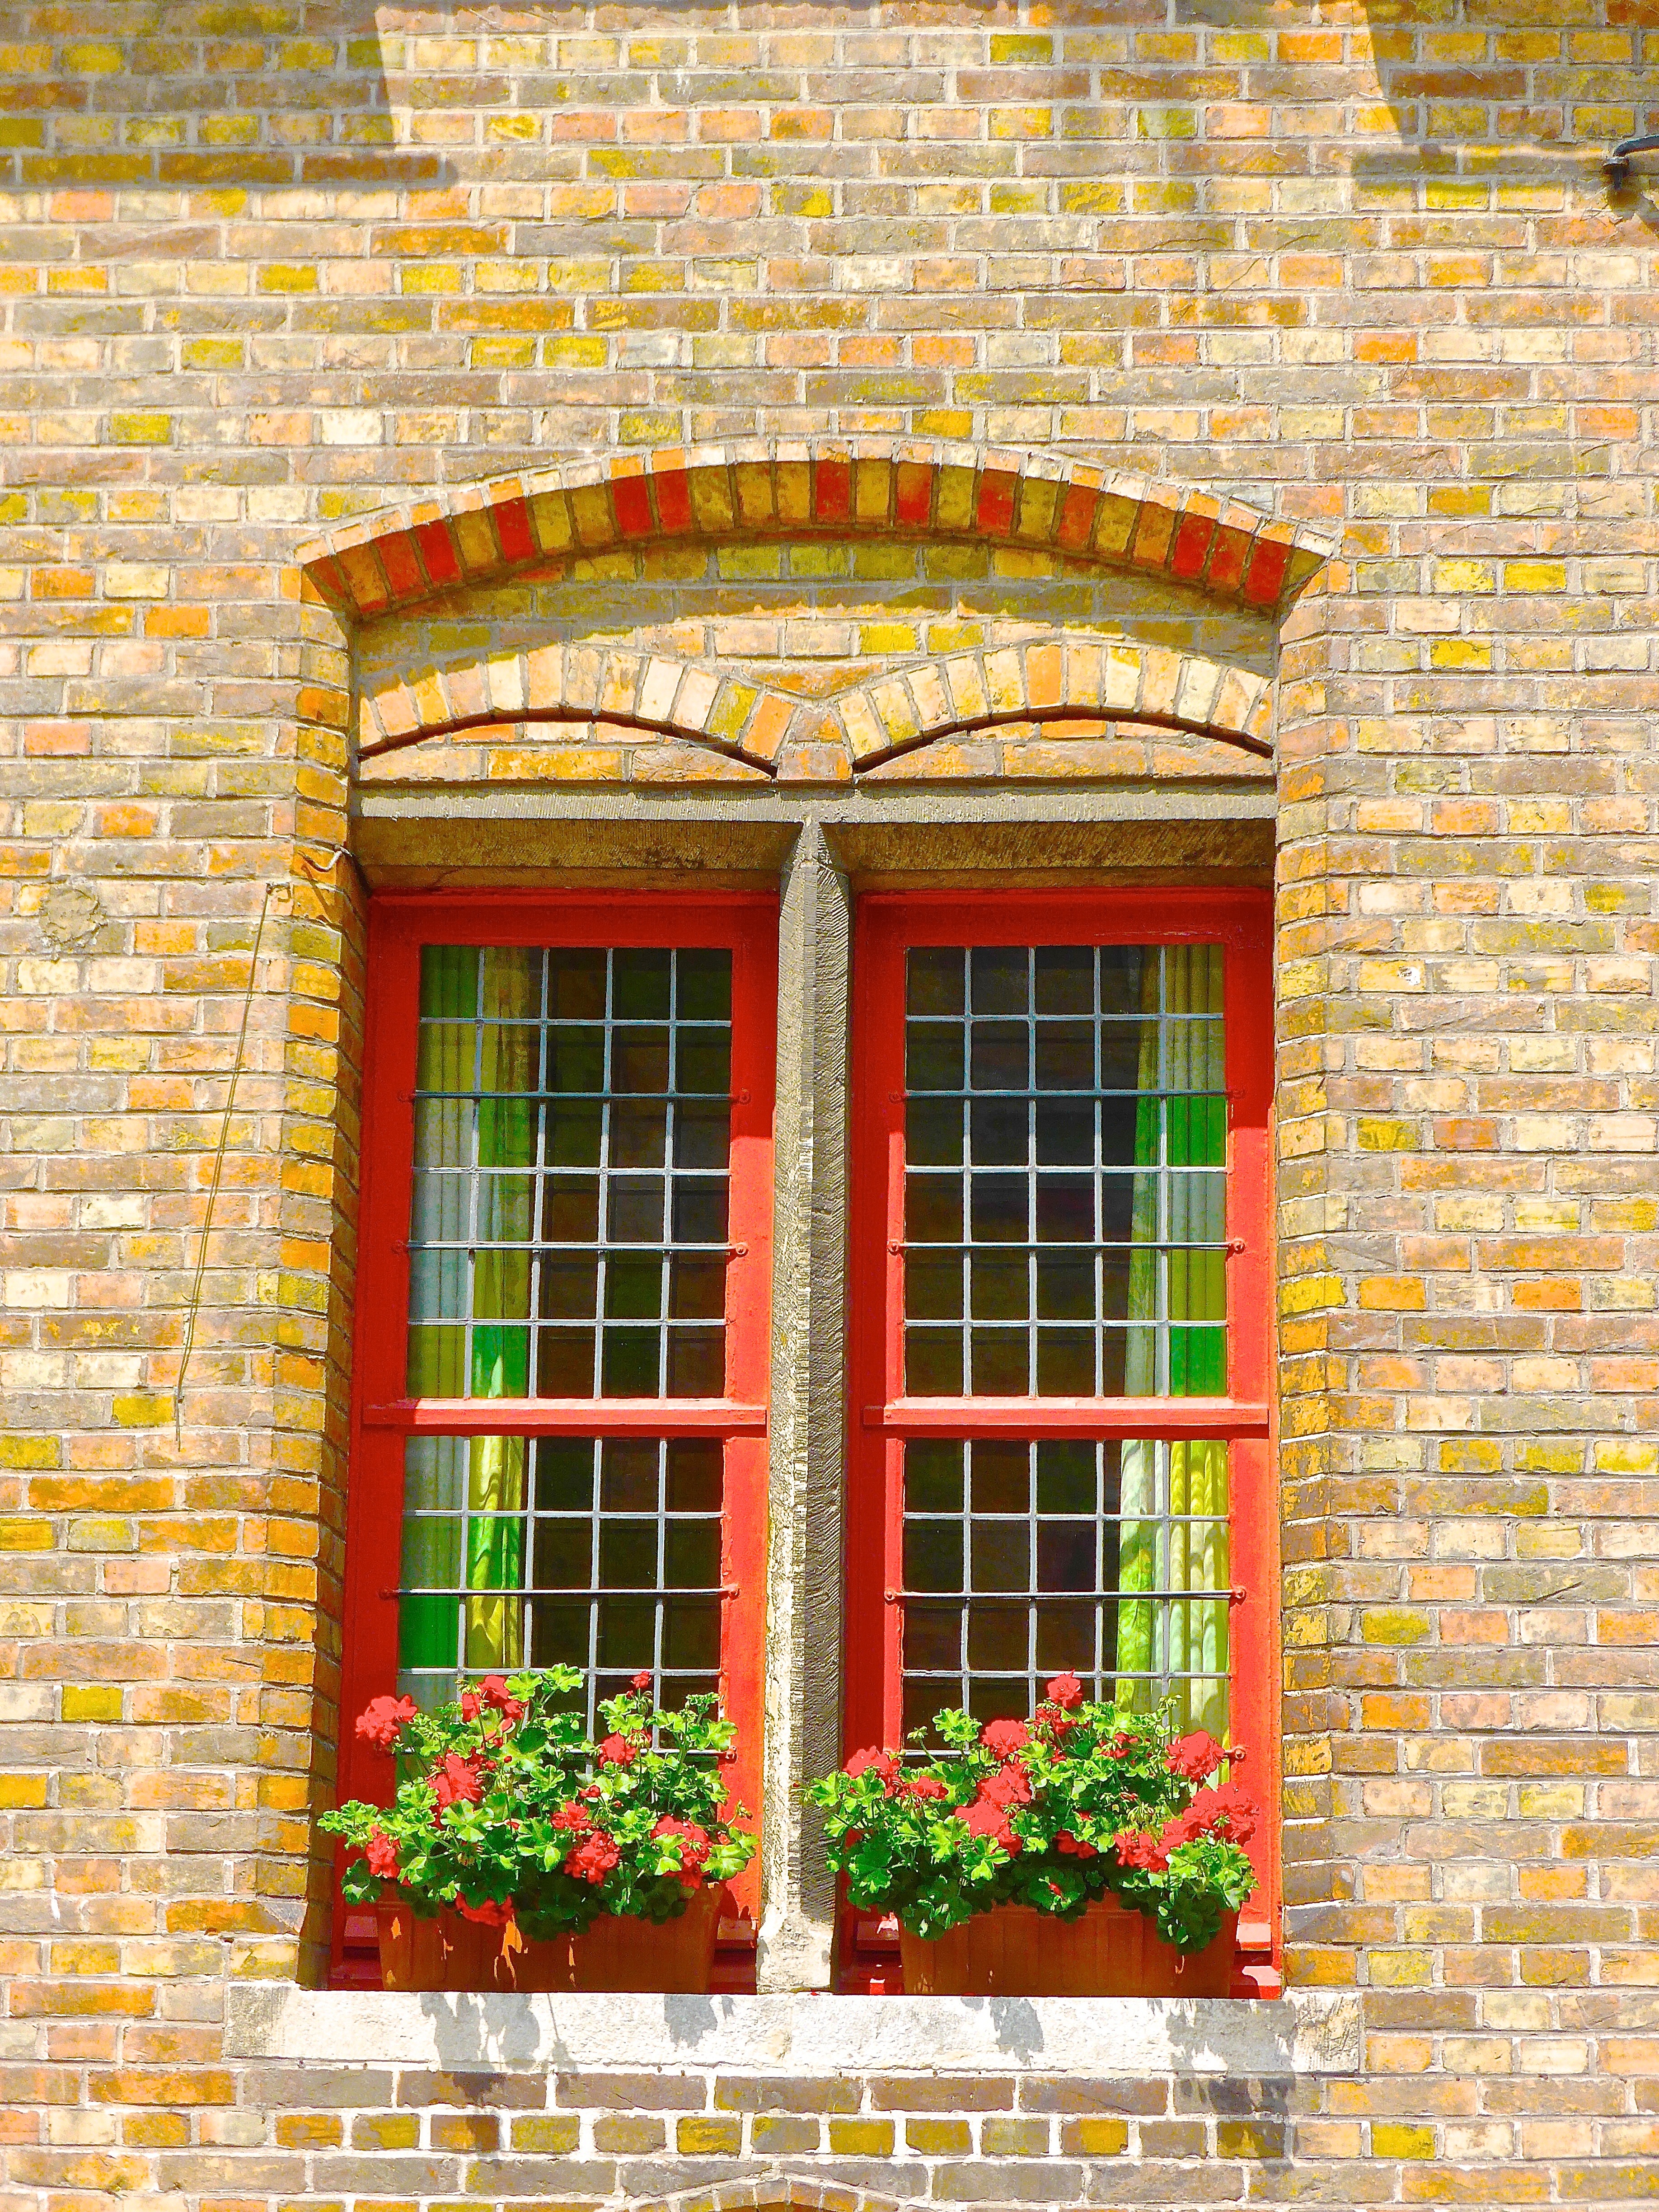
window, wall, arch, red, facade, colorful, brick, door, stained glass, interior design, design, bright, brickwork, window covering, sash window